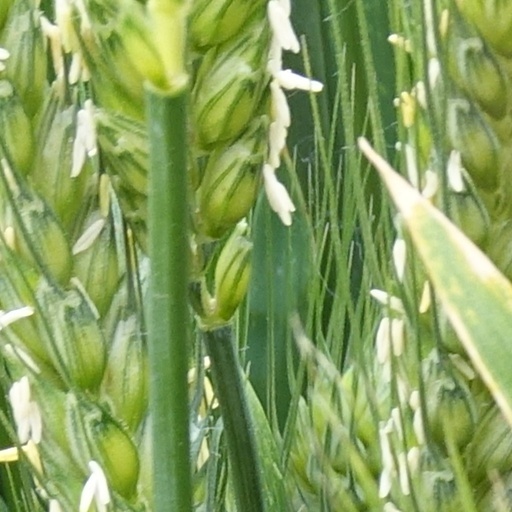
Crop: wheat